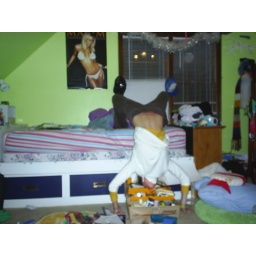
bridge over my bed